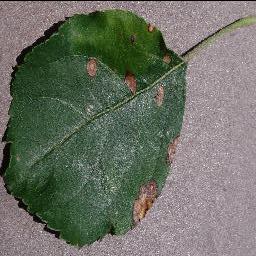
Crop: apple
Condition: black_rot